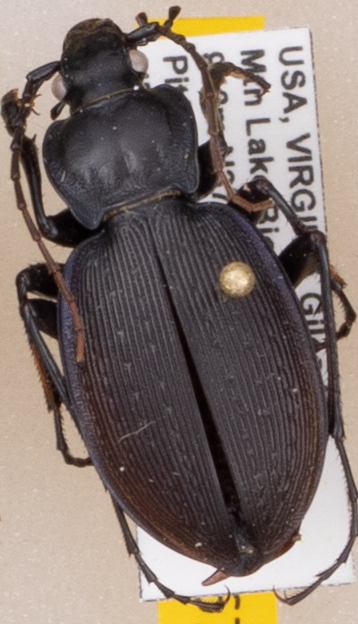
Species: Carabus goryi
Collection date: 2021-06-01
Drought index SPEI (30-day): -1.85
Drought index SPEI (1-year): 0.678
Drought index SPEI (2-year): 1.45